Eastbourne manslaughter

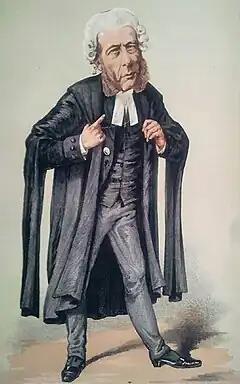
cartoon showing a white-wigged man in a black robe and white collar

Hopley was arrested in early May and, after a seven-hour preliminary hearing, was released on 16 June on a £2,000 bail. He and his then-pregnant wife spent the period between the initial hearing and the trial at Uckfield. Hopley was confident that he would be found not guilty. He began composing a pamphlet titled "Facts Bearing on the Death of Reginald Channell Cancellor", to be published after the trial; it was published by an associate of Hopley's after his conviction and detailed Hopley's explanation of Cancellor's death and his justification for his treatment of the boy. The press was extremely hostile, calling for a murder charge to be laid against him. He received a large amount of hate mail from anonymous members of the public.